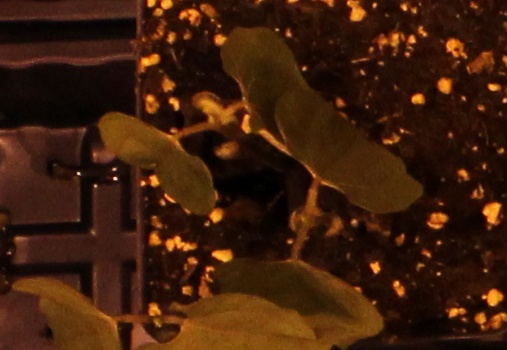
Label: Blackbean